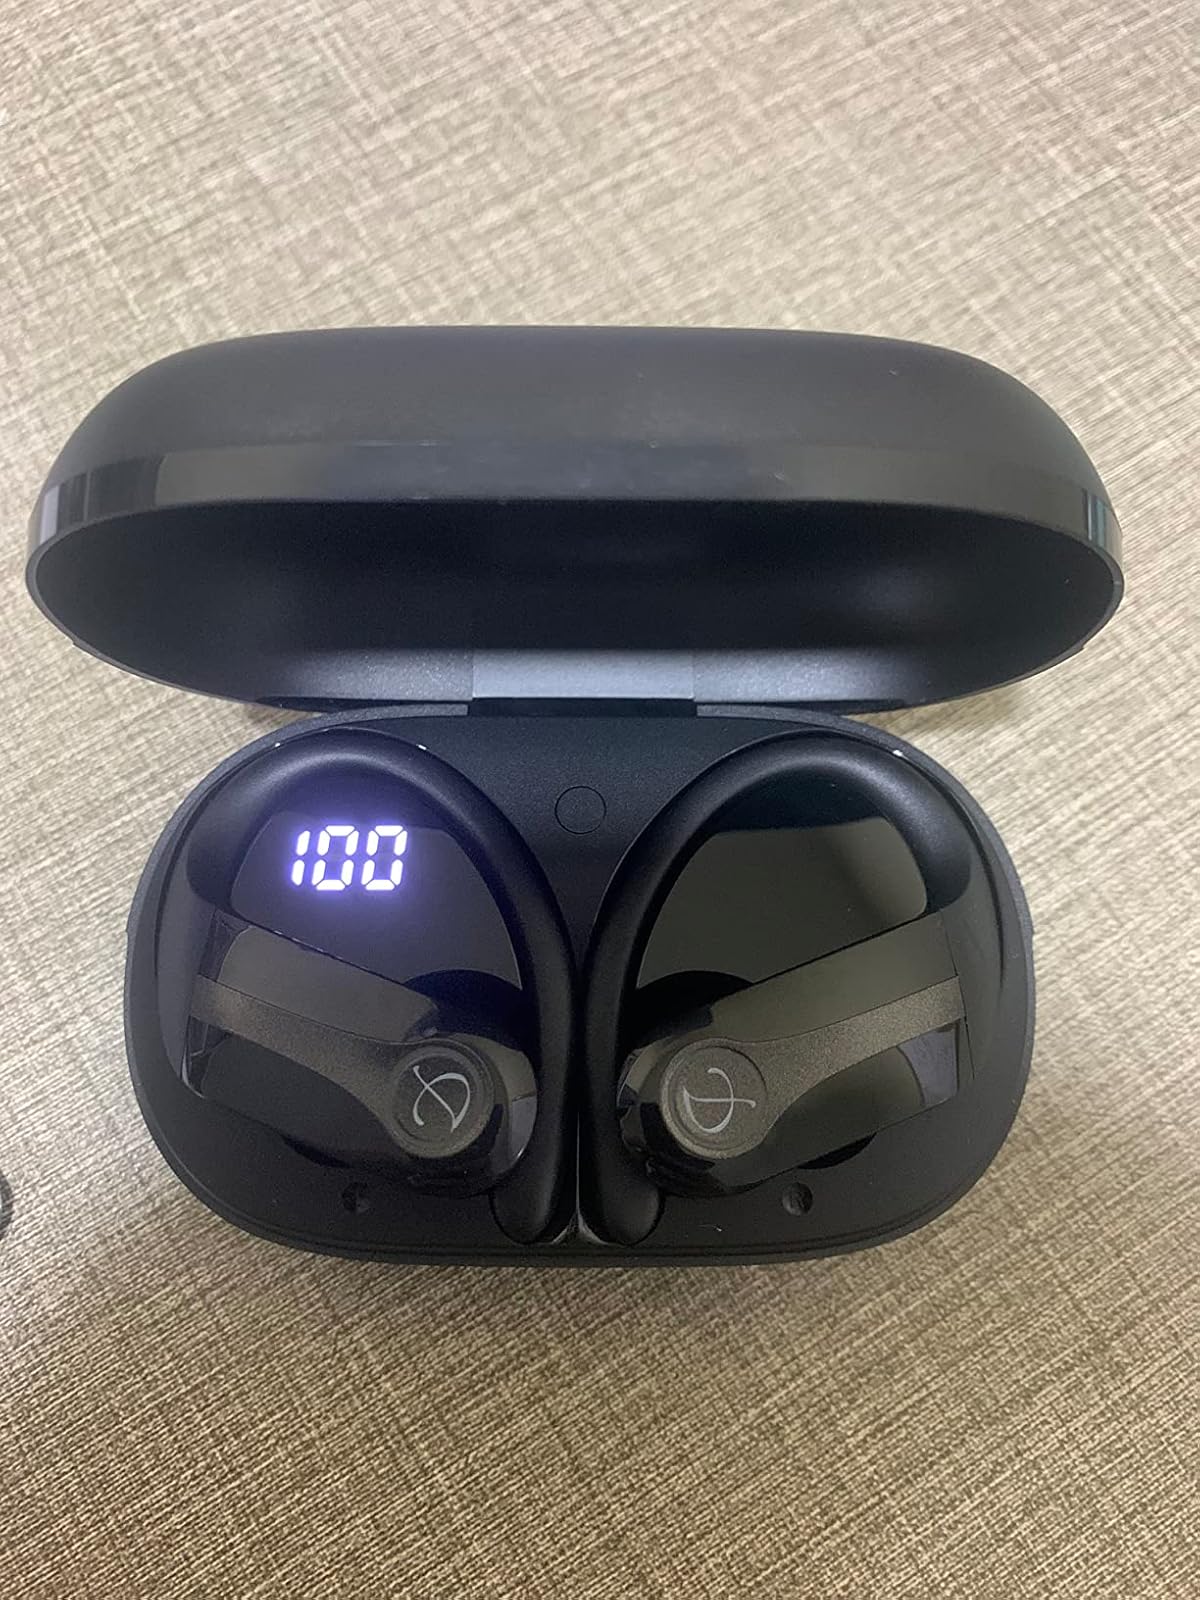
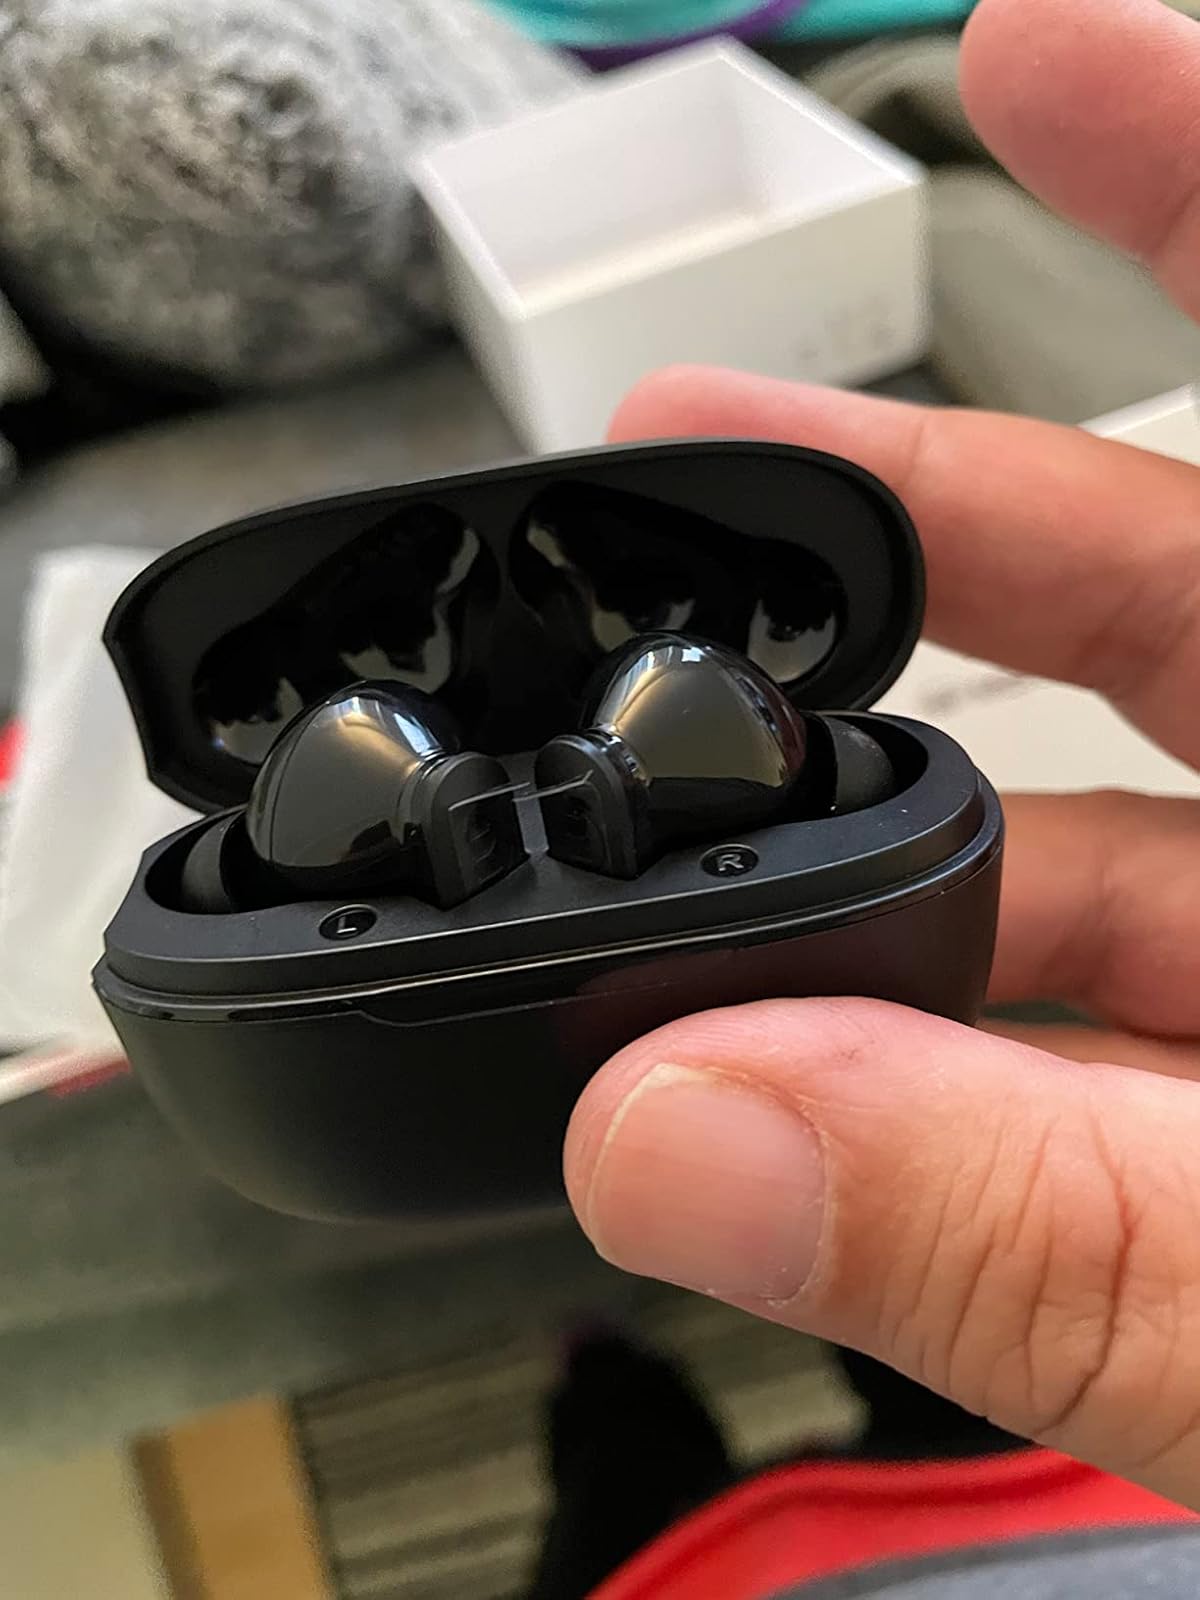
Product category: earbuds
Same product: no